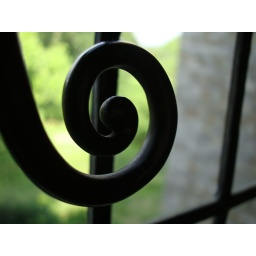
a really cool window latch at a castle in wales.